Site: saxony
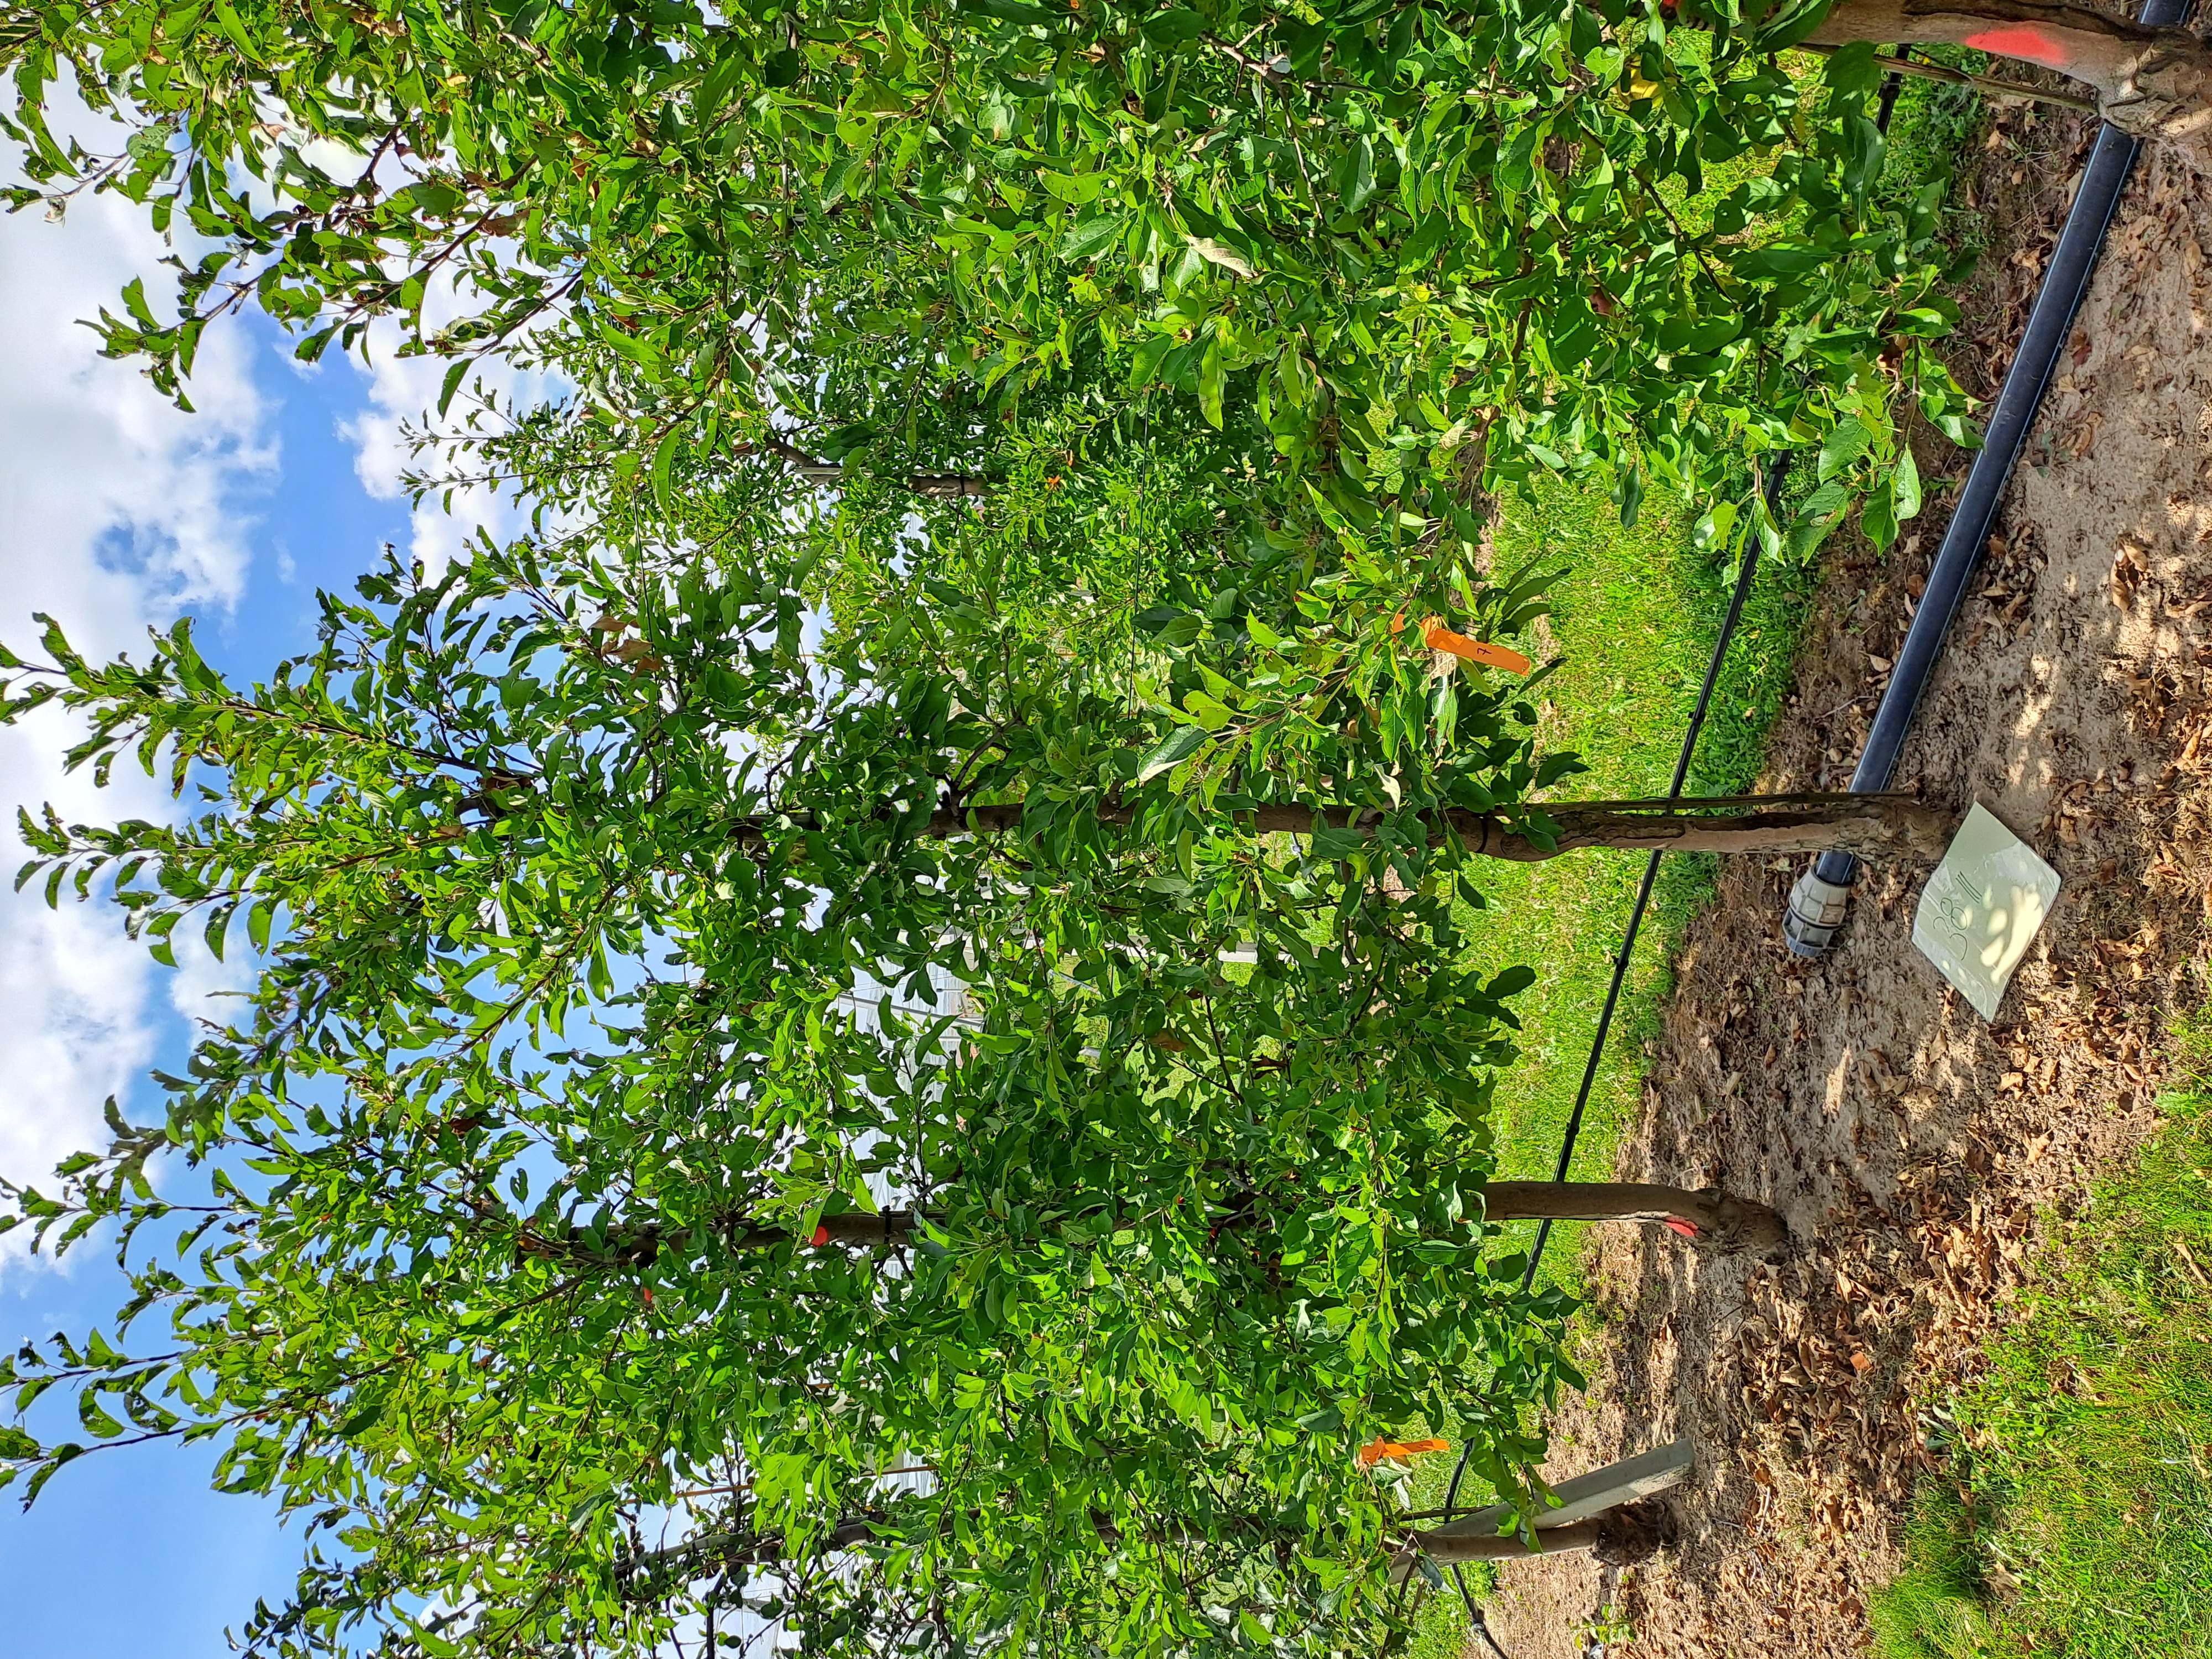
Growth stage (BBCH 85): Maturity of fruit and seed